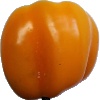
Label: Pepper Yellow 1